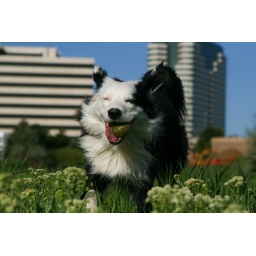
Friday morning springing on &amp;quot;our&amp;quot; field - with the office buildings across the street showing up in the background :)